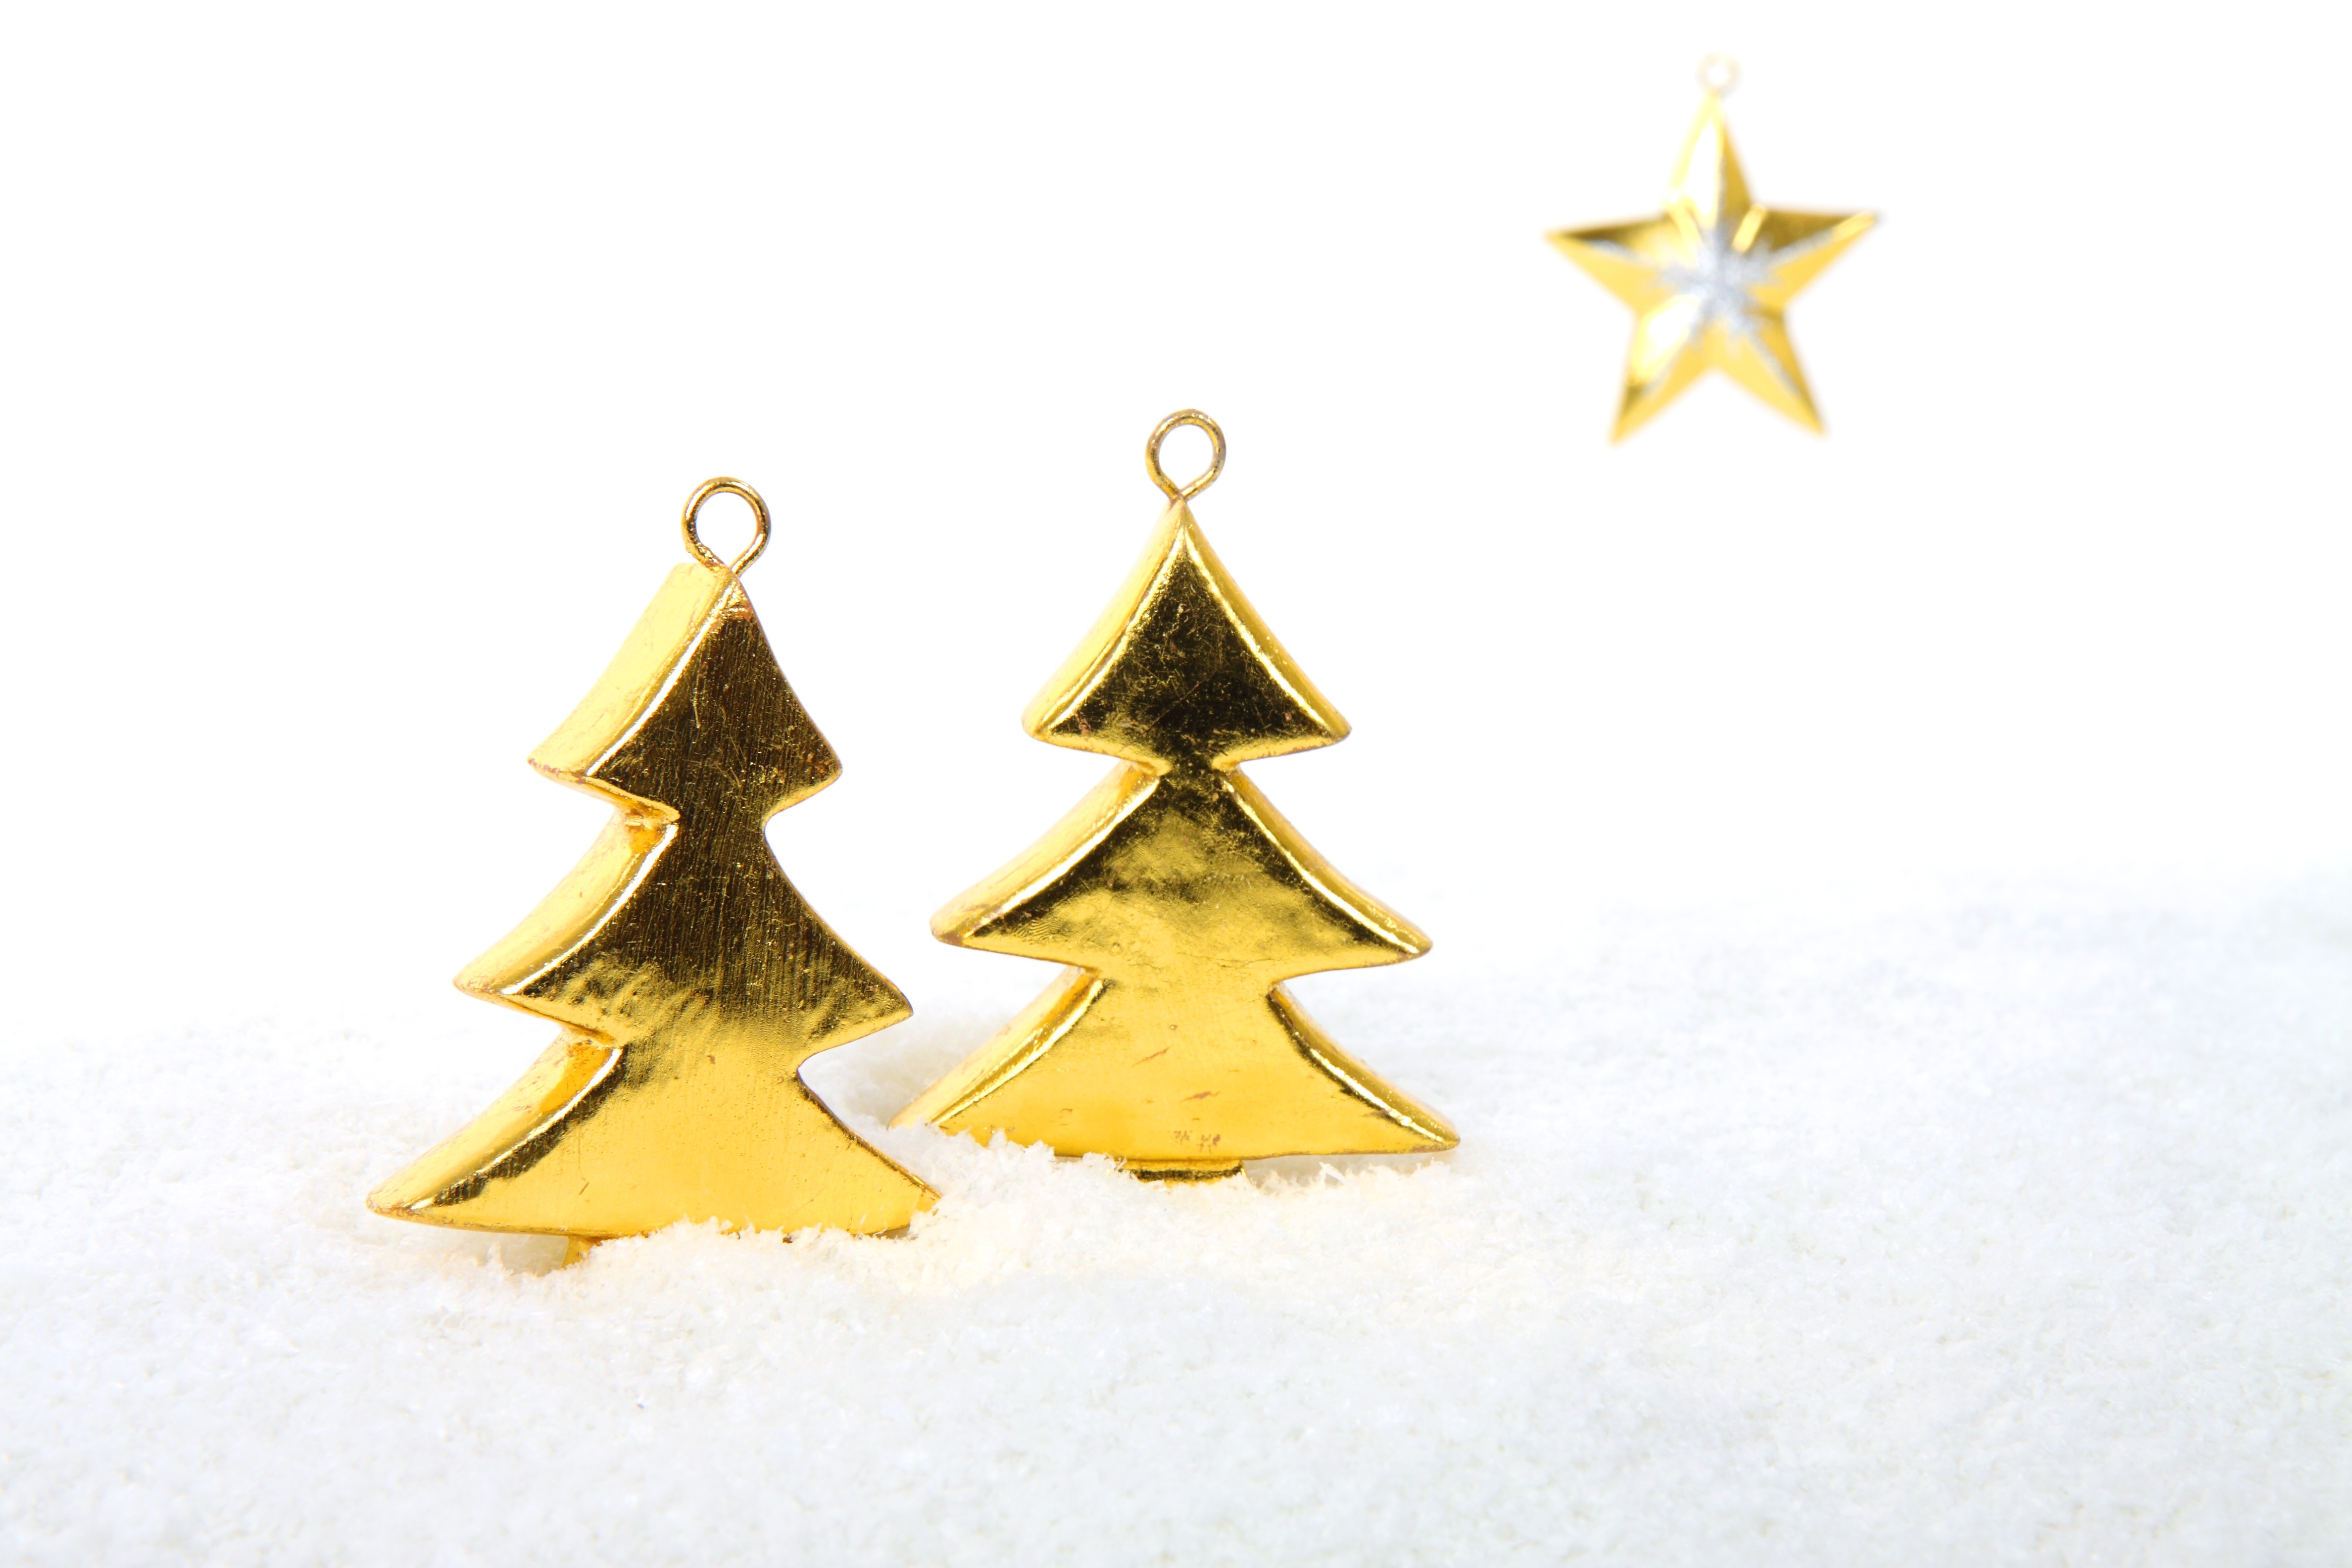
tree, snow, winter, white, star, isolated, celebration, decoration, golden, holiday, yellow, christmas, christmas tree, trees, christmas decoration, jewellery, gold, earrings, xmas, fashion accessory